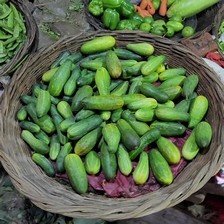
Label: cucumber